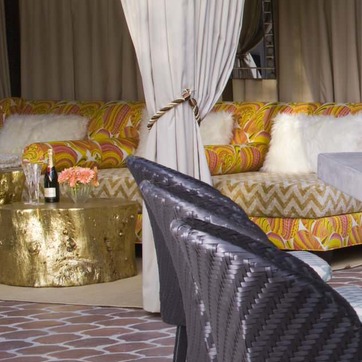
Material: other